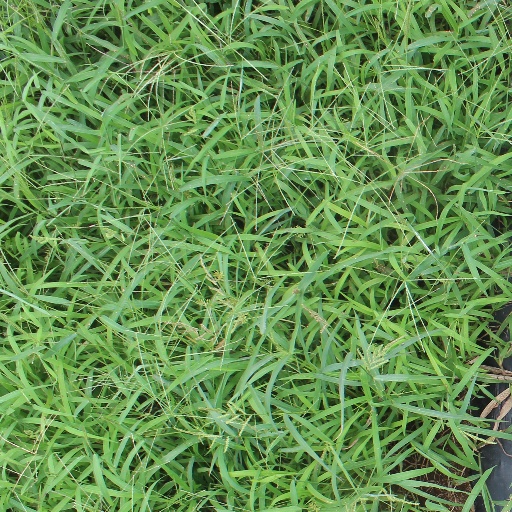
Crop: sorghum